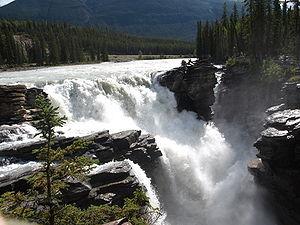
Les chutes Athabasca sont des chutes d'eau situées dans le parc national de Jasper, en amont du cours de la rivière éponyme, à environ 30 kilomètres au sud de la ville de Jasper, et à l'ouest de la promenade des Glaciers.